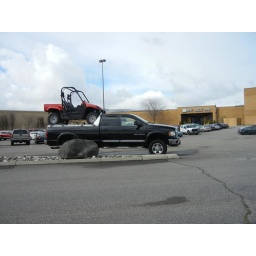
Yamaha Rhino on top of a DiamondBack ATV Rear Loading Package on a black Dodge Ram long bed in a parking lot.